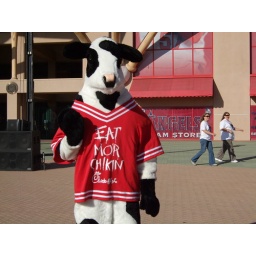
I looked around and the only person standing around was me.